Gardiner Museum

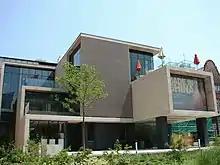
The exterior facade of the museum is made of Indiana limestone, black granite, and glass

The museum building is located at Queen's Park Crescent, on the campus of Victoria University, a federated college of the University of Toronto. Museum station is the nearest Toronto subway station to the museum.